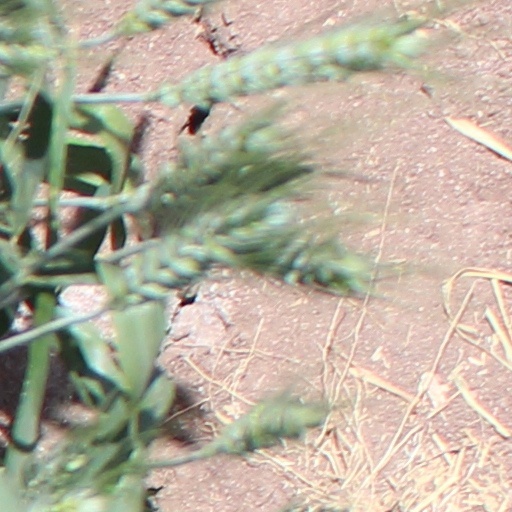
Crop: wheat